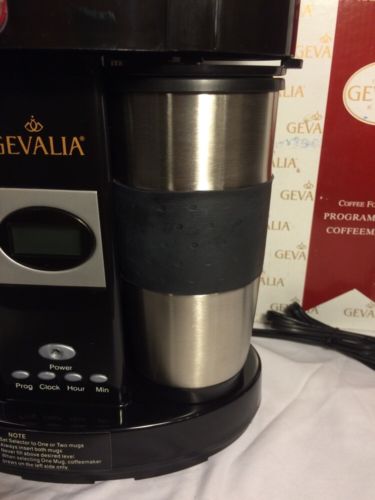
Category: coffee maker